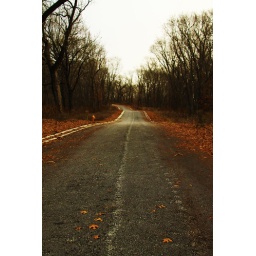
A road within a new and upcoming subdivision, all of these trees will be cut down.. :/